UST Growling Tigers basketball

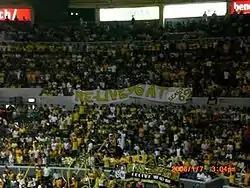
"Re-live '96 at Season '69!": The Thomasian crowd at the deciding game of the Season 69 men's basketball finals

When Parado's contract expired in February 2006, UST hired Pido Jarencio, their former star player who had made a name for himself in the Philippine Basketball Association. Jarencio, though, had no prior coaching experience which made critics question the school's decision to choose him as Parado's replacement. This observation was made evident when the Tigers went 2–4 in the first round of eliminations of the 2006 season. The teams had played one less game in each of the rounds with the absence of La Salle due to their suspension for the season. Things began to turn around for UST in their third game in the second round when they defeated the NU Bulldogs, 75–67 to end a four-game losing streak and improve their record to 3–5 to move to a tie for fourth place with Adamson and NU. The Tigers went on a three-game win streak, the last of which was an 88–80 overtime win over league-leading Ateneo to snap the Blue Eagles' undefeated record and avenge their 78–114 blowout loss in the first round. UST defeated Adamson, 77–74 in their last game of the eliminations to tie the Falcons at third place with a 6–6 record. They defeated Adamson again in the playoff for the #3 seed prior to the Final Four pairings. In defeating the second-seeded UE Red Warriors, the Growling Tigers became the fifth team in the UAAP Final Four era to advance to the Finals on a twice-to-beat disadvantage. They had reached the Finals for the first time since the 1999 playoff games. UST captured the UAAP title in three games after a 76–74 overtime win against Ateneo for their 18th championship in the league. Jojo Duncil was named Finals MVP, while Jarencio was hailed Coach of the Year. Jervy Cruz was earlier selected to the Mythical team during the ceremony for the individual awards.